Frederiksberg Palace

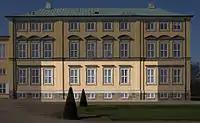
The highlighted windows show the location of the chapel in the east wing

During the construction of the original palace building, it was decided that there should be a chapel in the east wing. This probably explains why there is no indication of the chapel from the outside. It actually covers the space behind the six central windows on the ground floor.